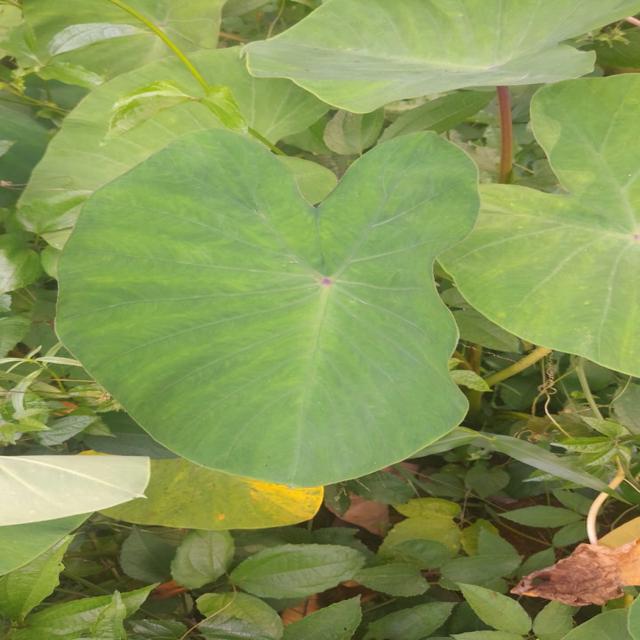
Label: Healthy